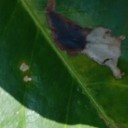
Label: Miner